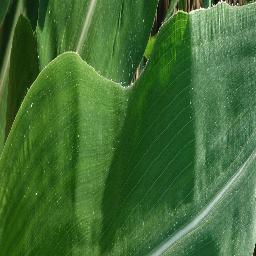
Label: Corn_(Maize)___Healthy